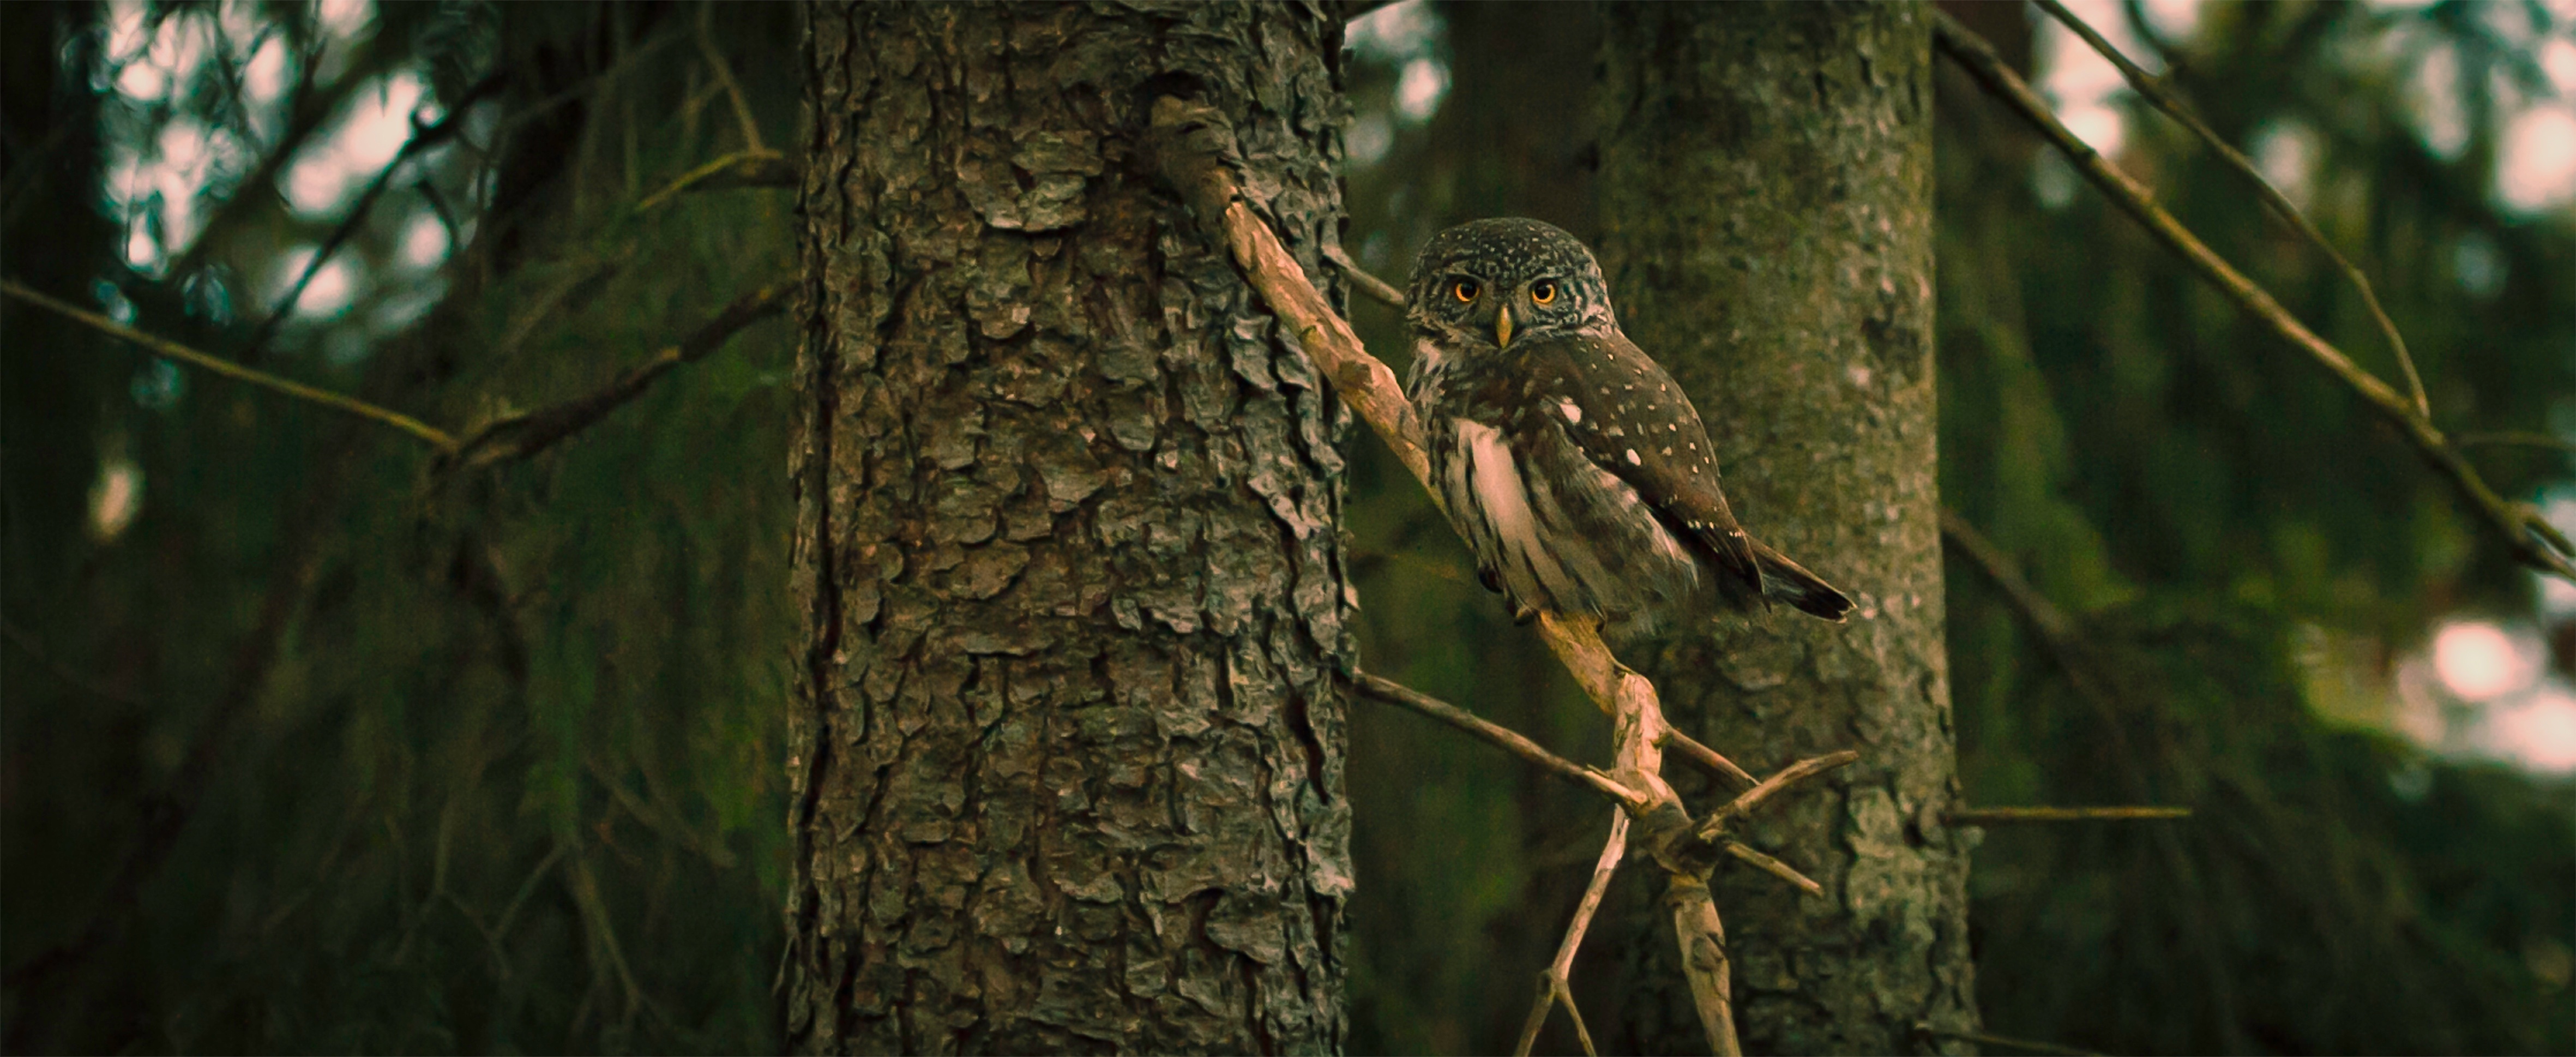
tree, nature, forest, branch, bird, sunlight, trunk, animal, looking, wildlife, wild, green, jungle, owl, flora, fauna, trees, rainforest, woodland, habitat, natural environment